Epic Movie

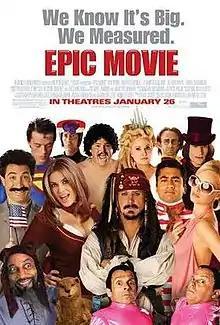
Theatrical release poster

Epic Movie is a 2007 American parody film written and directed by Jason Friedberg and Aaron Seltzer and produced by Paul Schiff. It was released on January 26, 2007 and stars Kal Penn, Adam Campbell, Jayma Mays, Jennifer Coolidge, Faune A. Chambers, Crispin Glover, Tony Cox, and Fred Willard. A parody of the epic film genre, the film references ", The Da Vinci Code", "Harry Potter", "Charlie and the Chocolate Factory", "Pirates of the Caribbean", "X-Men" and " Harold & Kumar Go to White Castle"